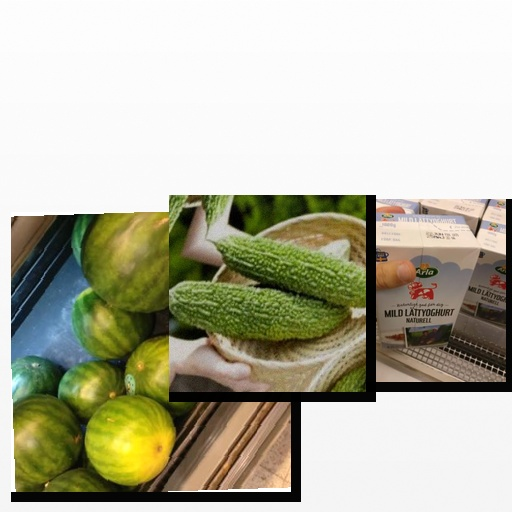
Food items: natural_low_fat_yogurt, bitter_gourd, melon